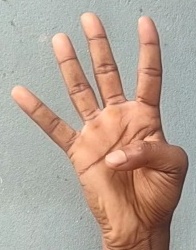
ASL sign: 4